Ponte Nuovo, Ivrea

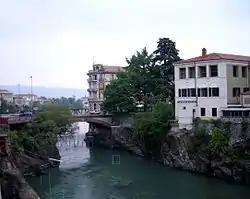

The Ponte Nuovo is an arch bridge over the Dora Baltea in Ivrea, Italy.